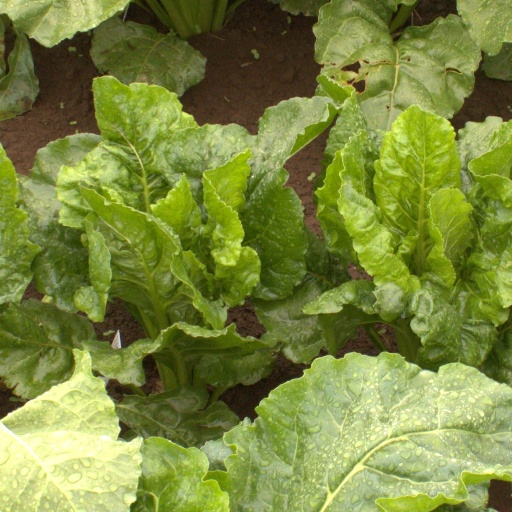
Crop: sugar beet